Scarlet lily beetle

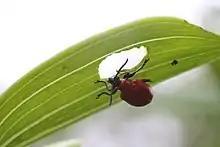
Adult eating lily leaf

"Fritillaria" and "Lilium" specimens in Canadian gardens, particularly around Halifax, Nova Scotia are significantly affected by the lily leaf beetle. A garden in Waverley, Nova Scotia has reported decline of lily species and cultivars from 50 in 1996 to only one in 2006.